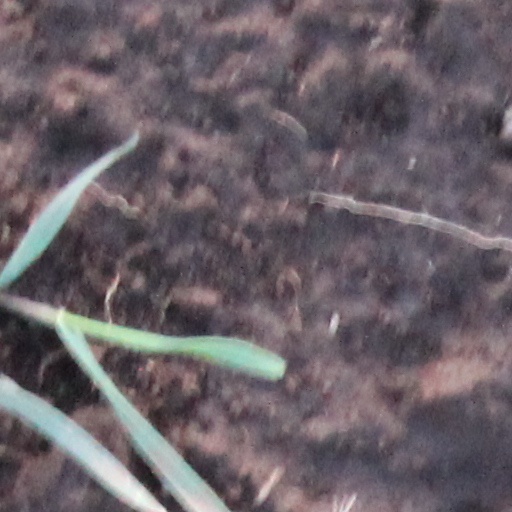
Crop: wheat